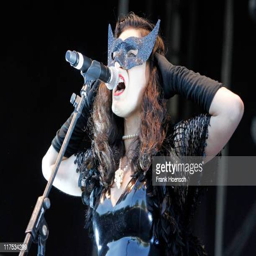
person performs live in support of synthpop artist during a concert